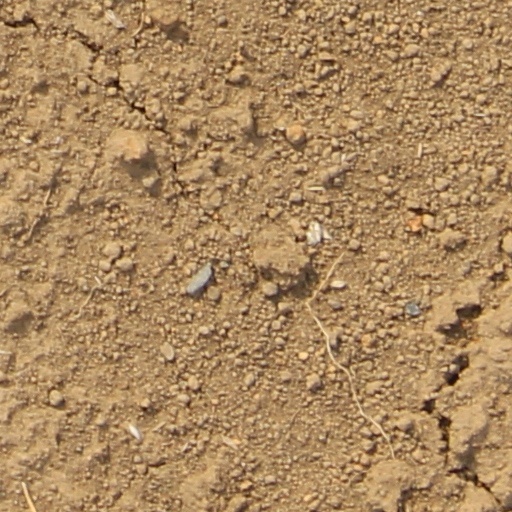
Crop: wheat